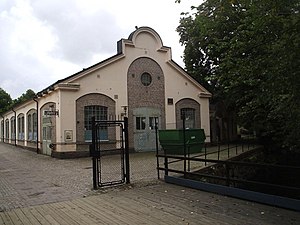
Tidaholms kommun
Tidaholm kommune ligger i det svenske län Västra Götaland i landskapet Västergötland. Åen Tidan løber gennem kommunen, hvis administrationscenter ligger i byen Tidaholm.